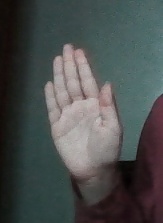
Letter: seen